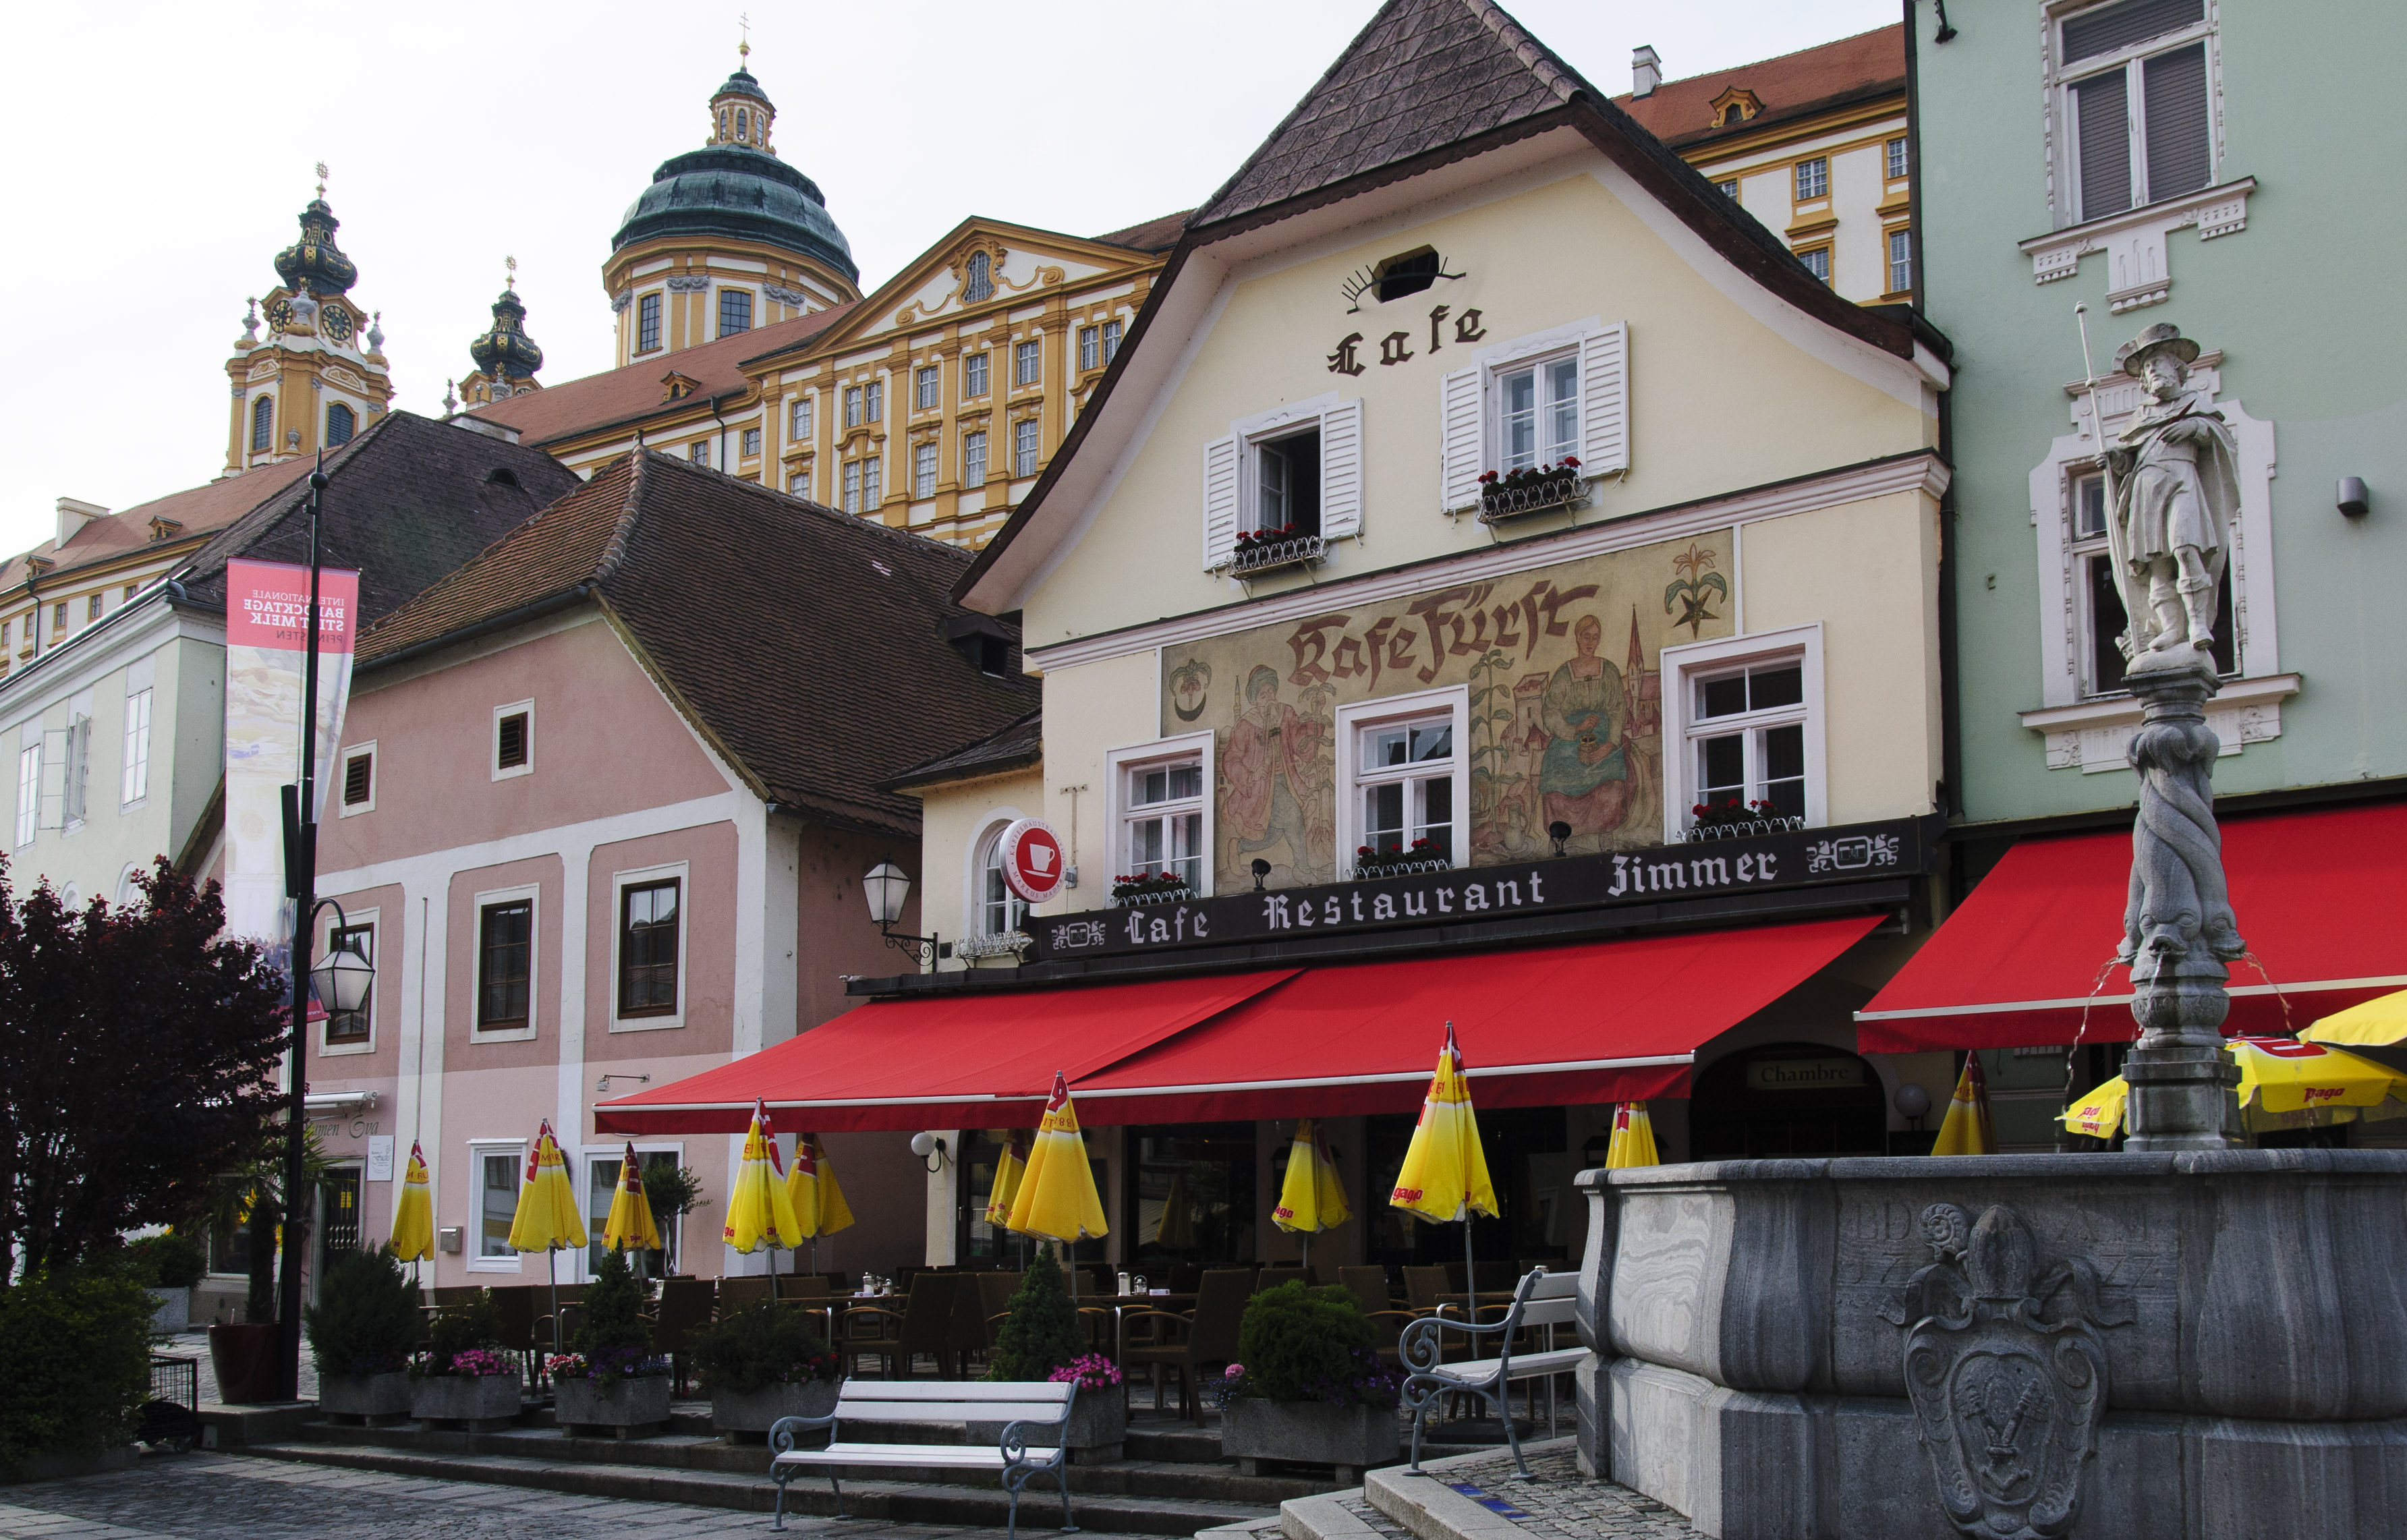
town, building, transport, vehicle, train station, nikon, vienna, d300, vien, rolling stock